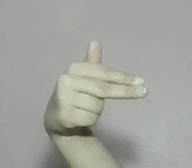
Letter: ghain